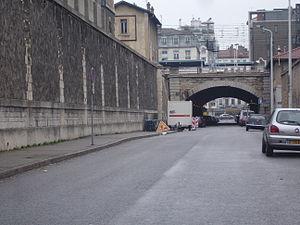
Lyon-Confluence
La Confluence ou simplement Confluence est le nouveau secteur-sud du 2ᵉ arrondissement de Lyon, situé à l'extrémité sud de la presqu'île de Lyon, proche de la confluence du Rhône et de la Saône. Issu d'une ZAC depuis la fin des années 1990, le quartier est voué à de profondes mutations.